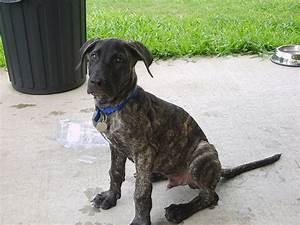
dog